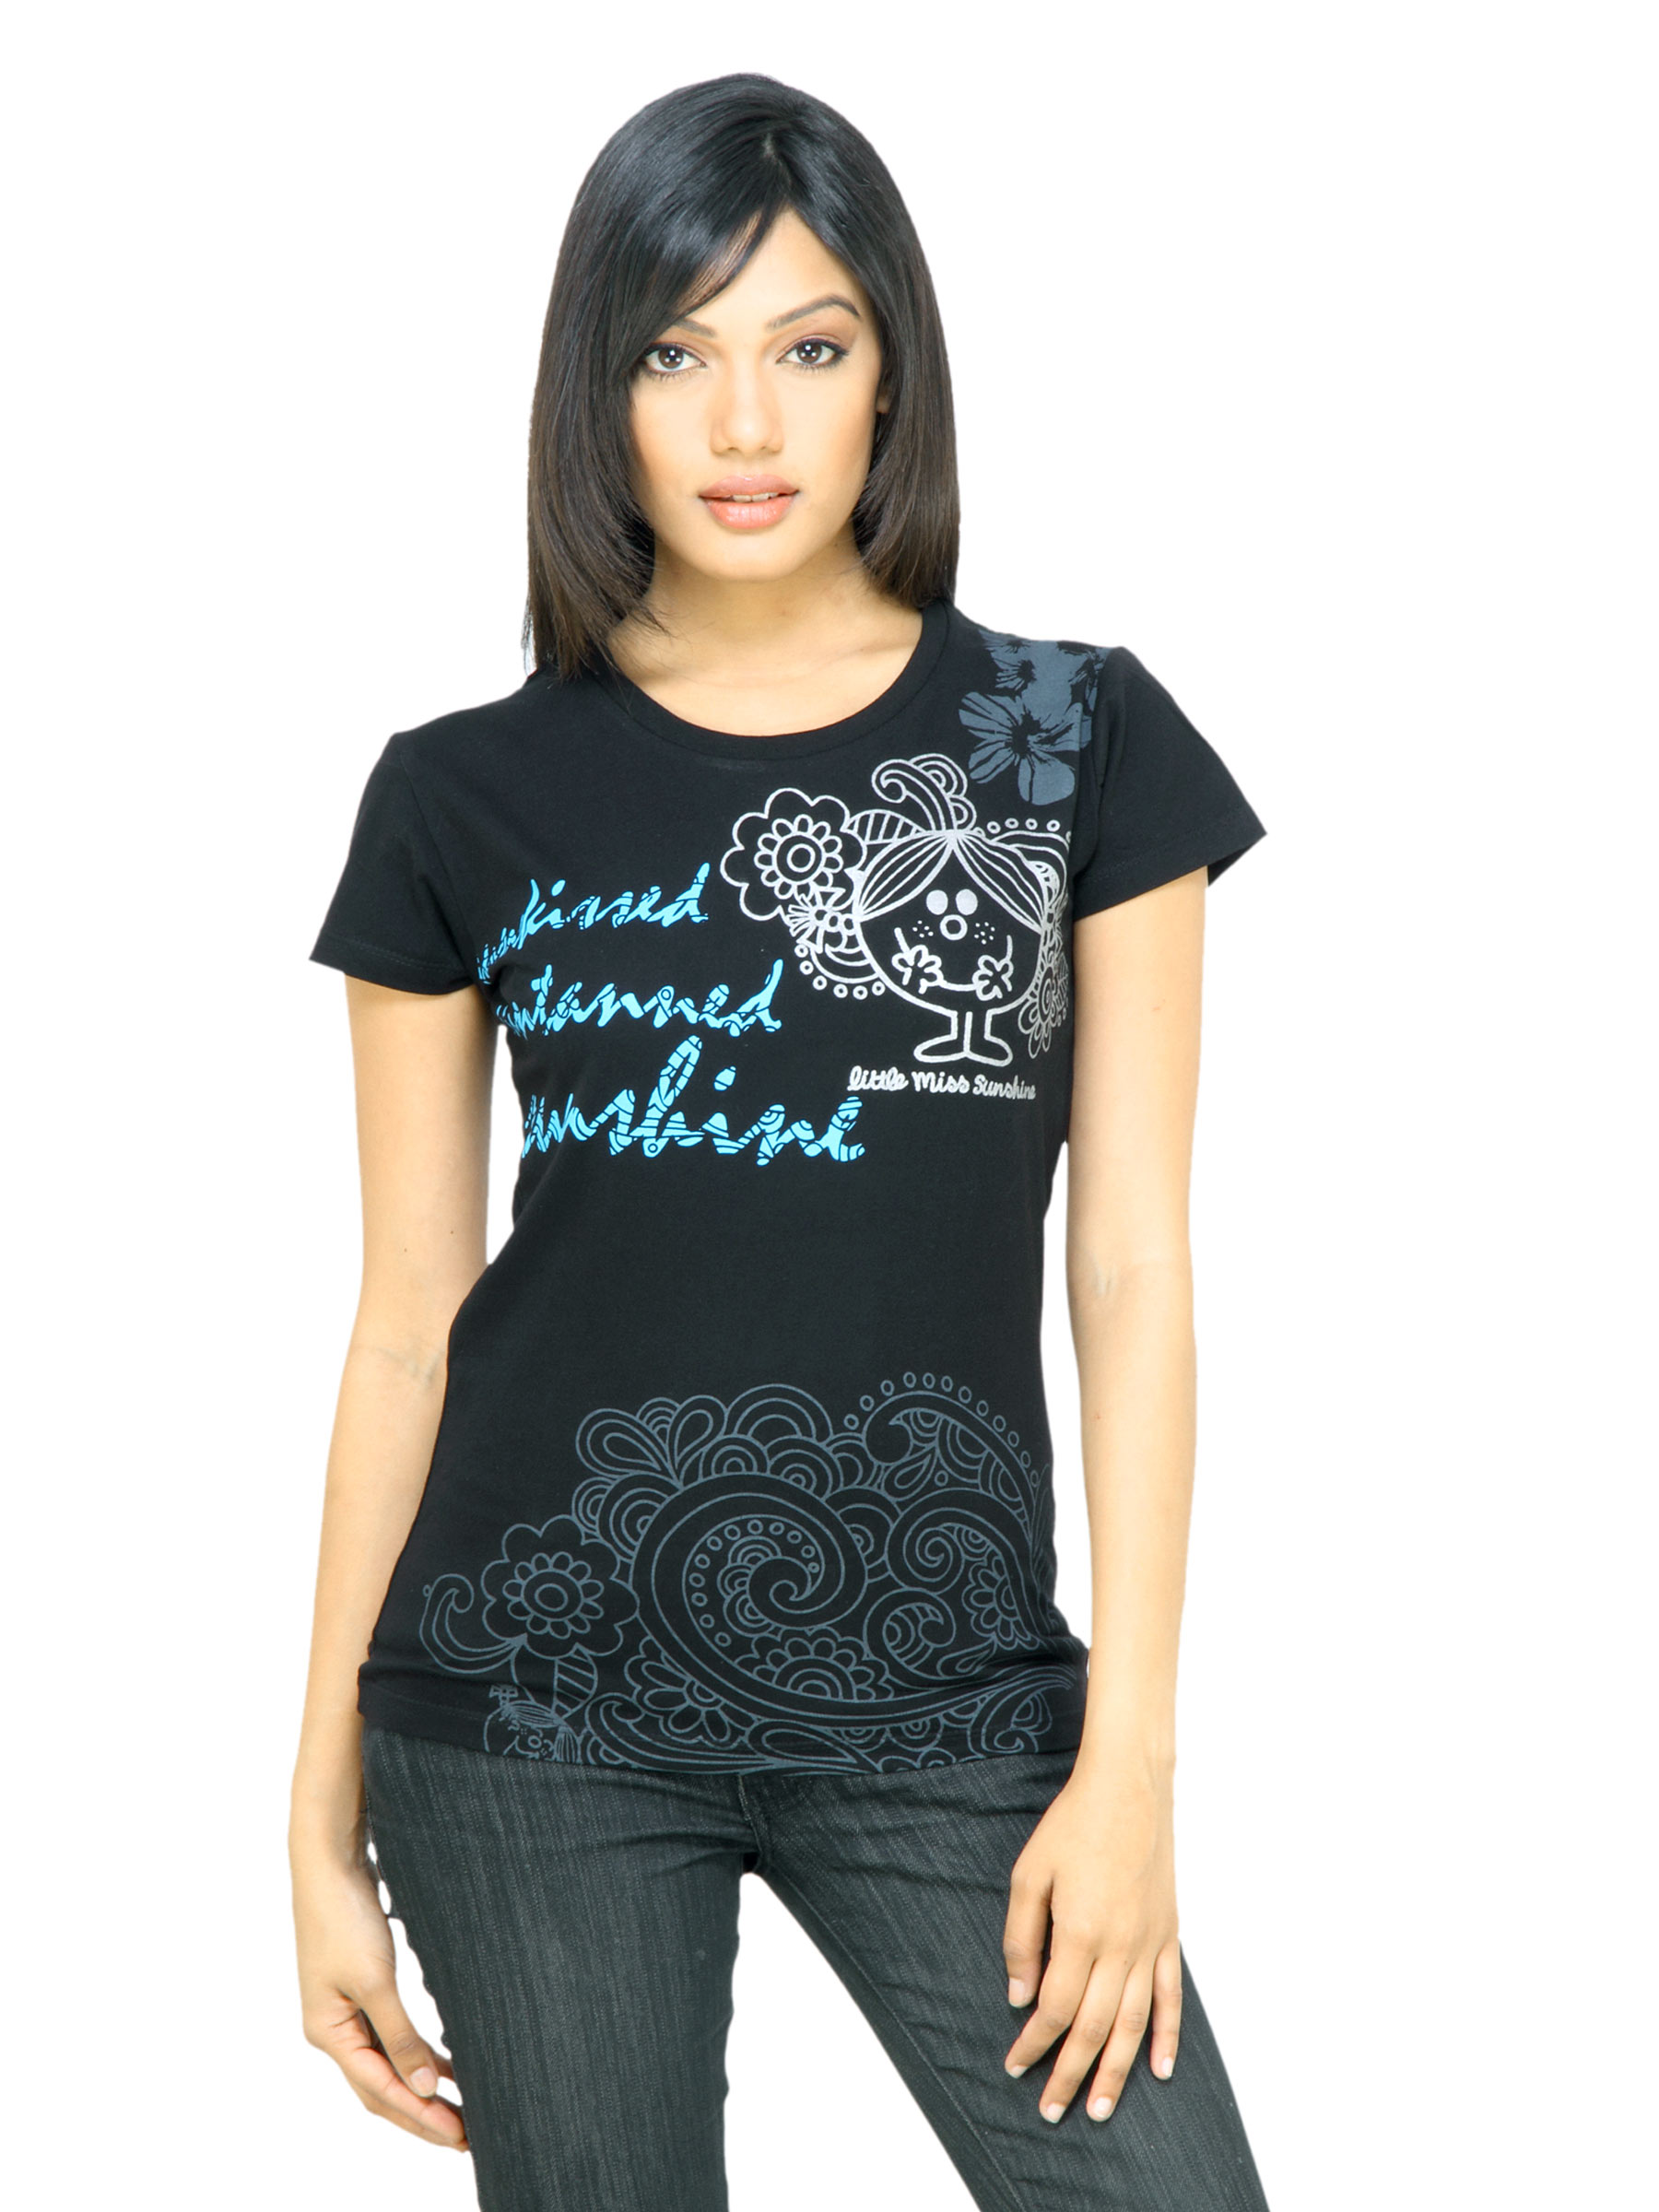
Little Miss Women Funky Black T-shirt
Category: Apparel / Topwear / Tshirts
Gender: Women
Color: Black
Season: Fall 2011
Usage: Casual